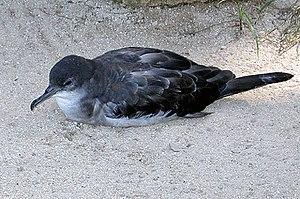
Koh-Lanta est une émission de télévision française de téléréalité et d'aventure diffusée sur TF1 depuis le 4 août 2001. Elle est d'abord présentée par Hubert Auriol, puis par Denis Brogniart depuis 2002.
Cette Liste des espèces d'oiseaux d'Égypte comporte l'ensemble des taxons identifiés de manière certaine sur le territoire de l'Égypte.
Le Puffin fouquet est également appelé Puffin du Pacifique. C'est une espèce protégée d'oiseau des îles du Pacifique et de l'Océan Indien. Il forme une super espèce avec le Puffin de Buller.
Les Procellariidae forment une famille constituée de plus de 80 espèces vivantes d'oiseaux de mer, d'après le Congrès ornithologique international.
Koh-Lanta : Pacifique est la 5ᵉ édition régulière de l'émission de téléréalité Koh-Lanta. Elle s'est déroulée sur des îlots près de l'île des Pins en Nouvelle-Calédonie. Cette saison a été diffusée du vendredi 1ᵉʳ juillet 2005 au mardi 6 septembre 2005 sur TF1. Les deux tribus initiales étaient Kanawa et Kumo. C'est Clémence qui a remporté cette édition face à Francis, et ainsi remporté 100 000 €.
La sous-famille des procellariinés correspond à l'ancienne famille des procellariidés. Elle comprend les 79 espèces de fulmars, pétrels, prions et puffins.